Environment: real
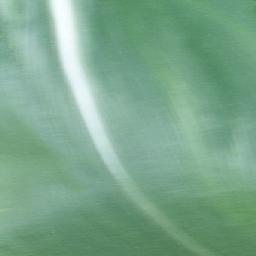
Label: healthy